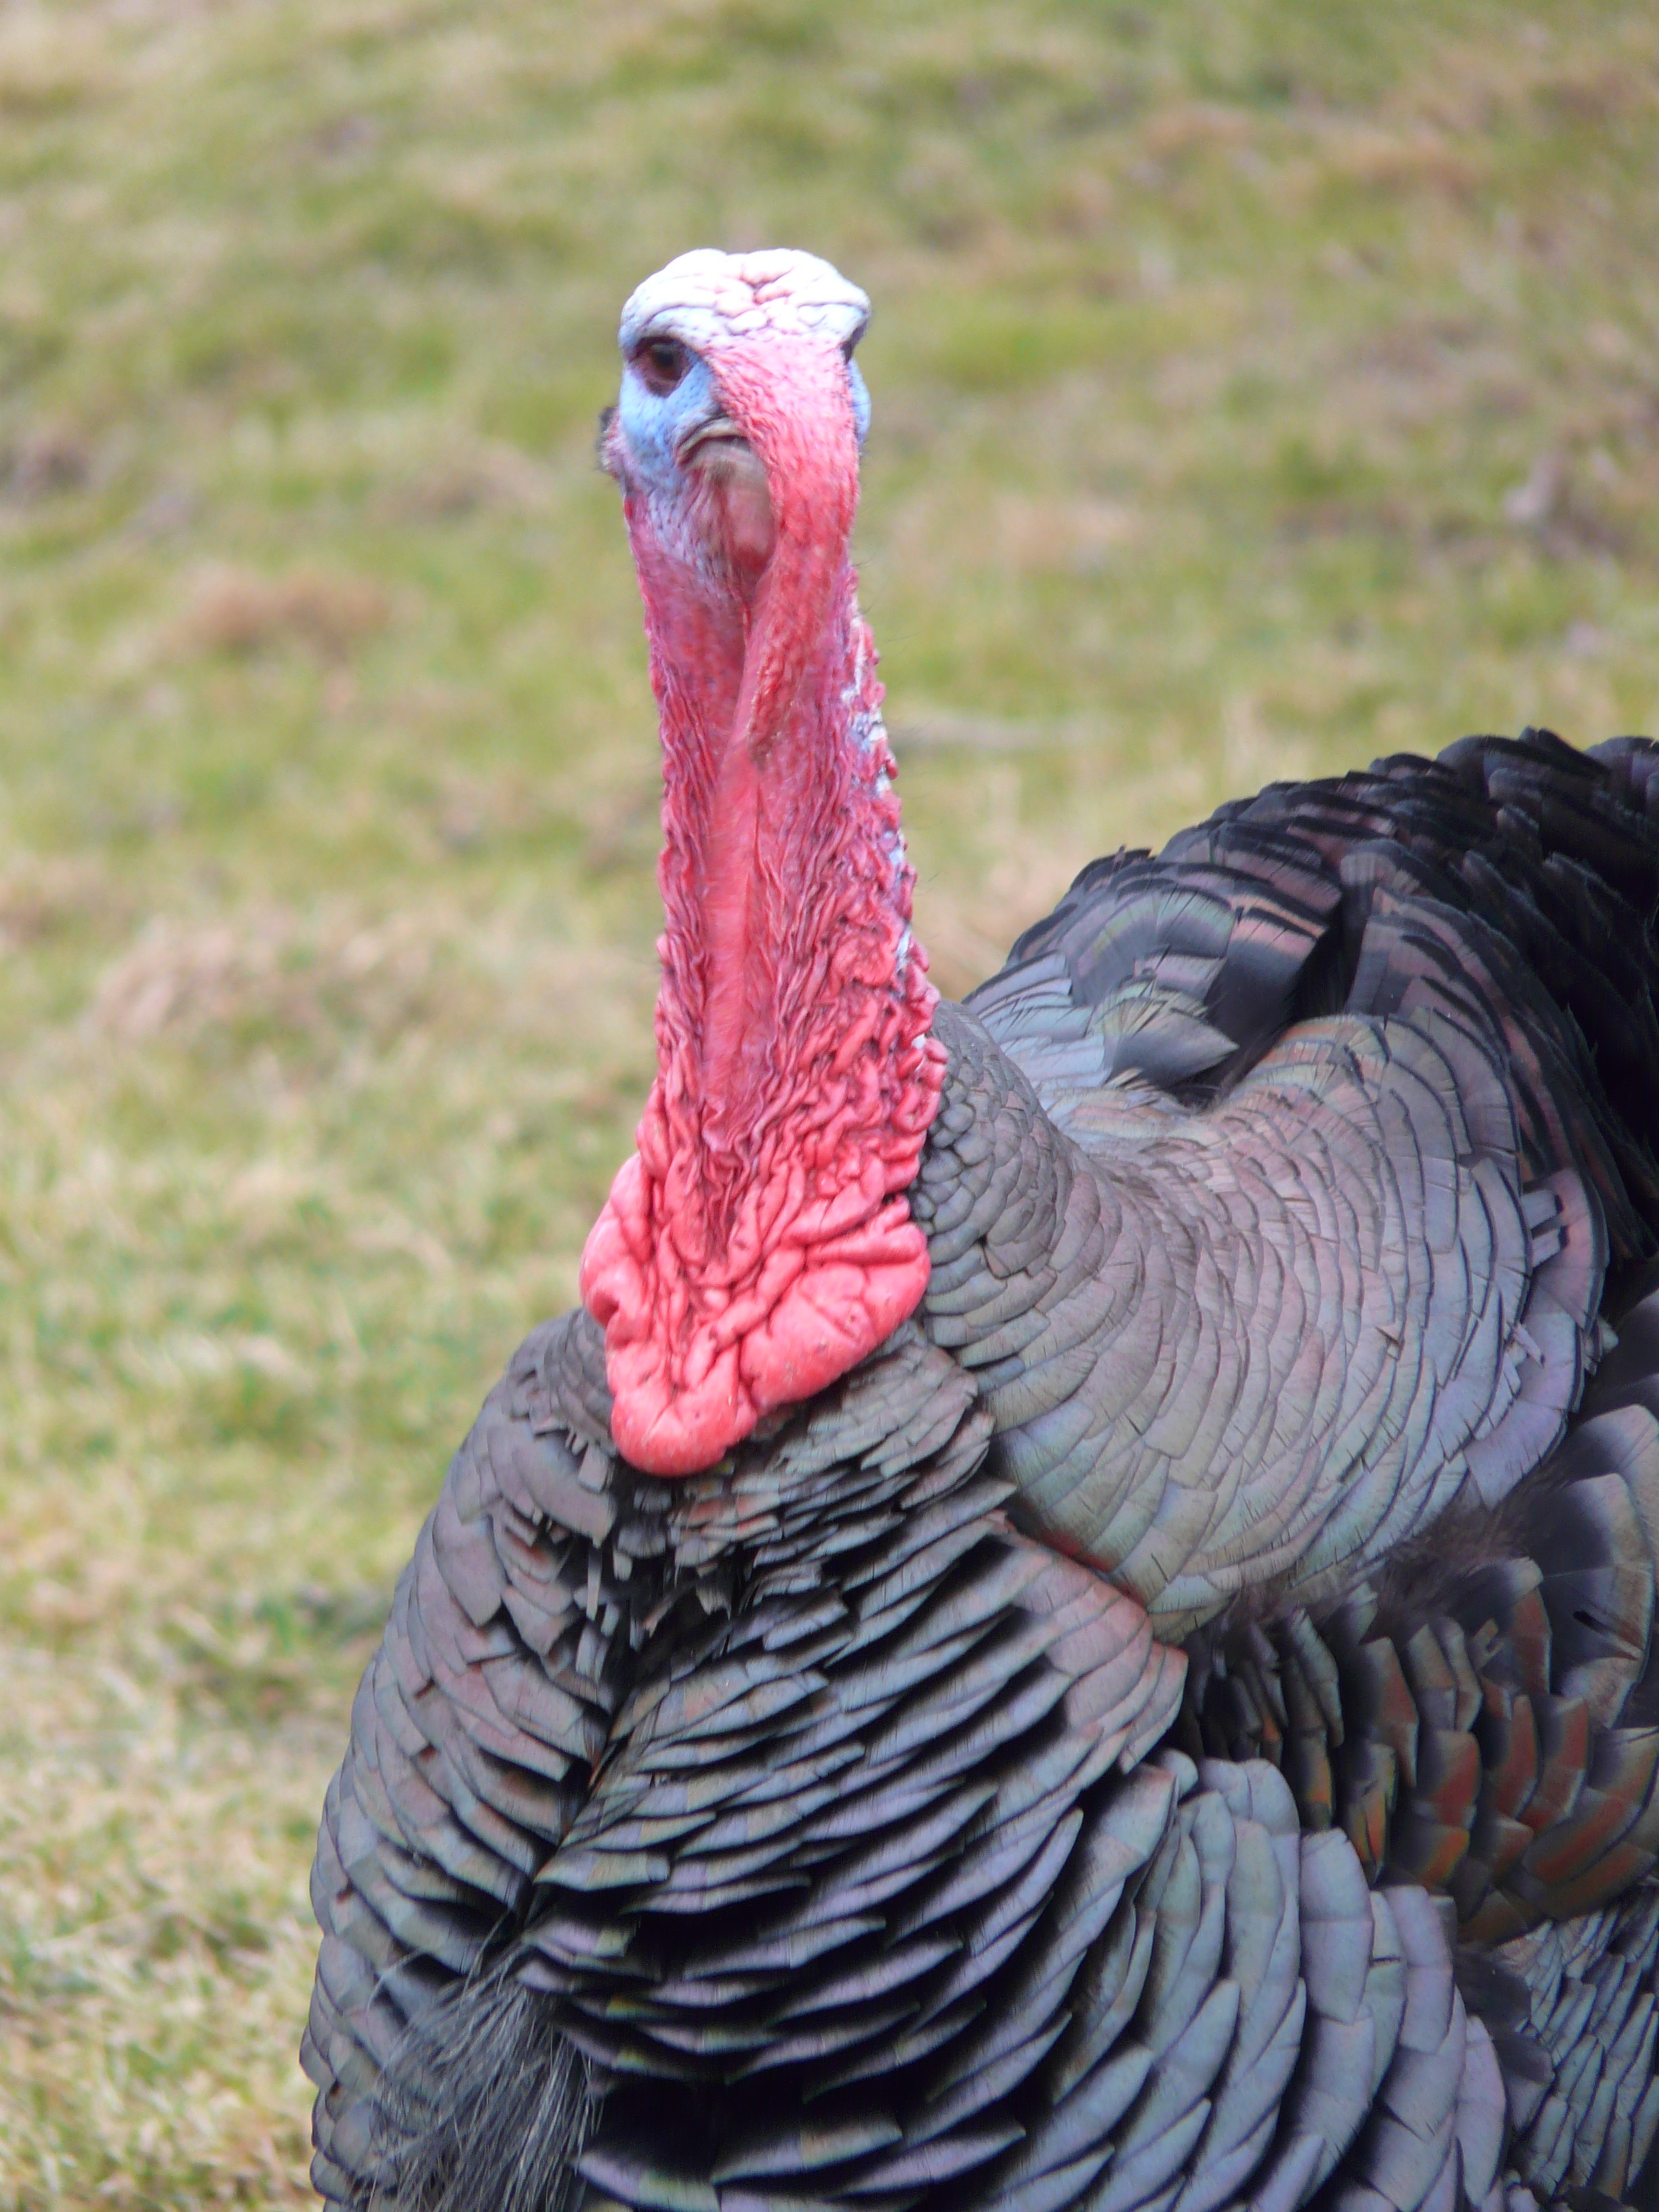
bird, wing, animal, wildlife, beak, chicken, fowl, fauna, hen, galliformes, turkey, vertebrate, creature, ugly, species, phasianidae, wild turkey, wild truthuhn, domesticated turkey, meleagris gallopavo